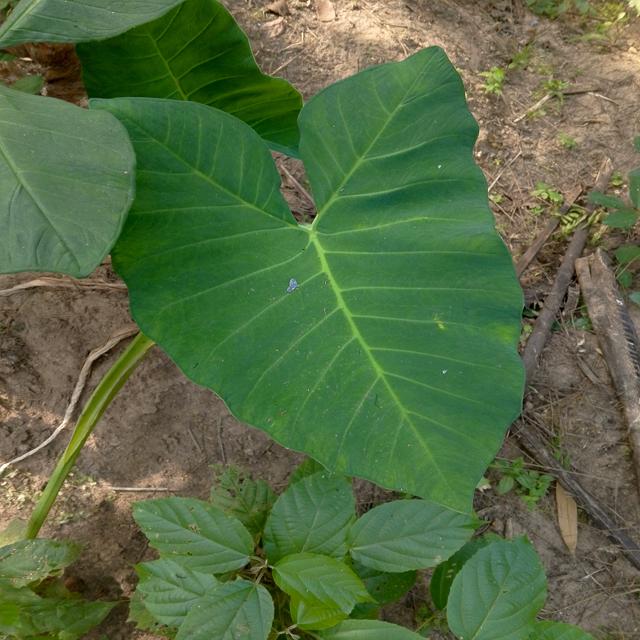
Label: Healthy